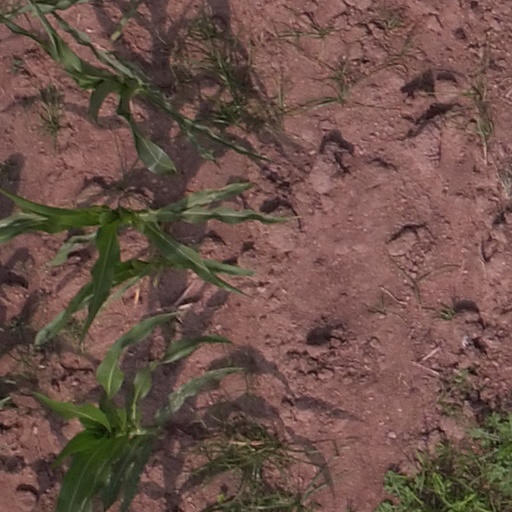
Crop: maize; corn